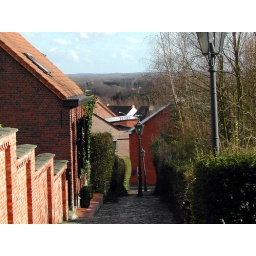
narrow street leading down the hill from the center of Heist op den Berg in the belgian Hageland